Copper Mountain (Colorado)

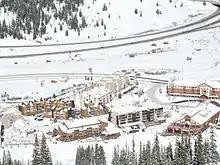
East Village

Copper Mountain is a mountain and ski resort located in Summit County, Colorado, about west of Denver on Interstate 70. The resort has of in-bounds terrain under lease from the U.S. Forest Service, White River National Forest, Dillon Ranger District. It is operated by POWDR.